Nils Petter Molvær

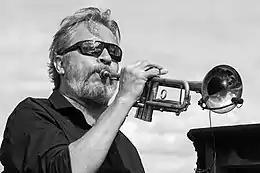
Norway 2020 Photo Hreinn Gudlaugsson

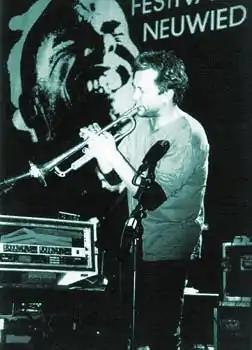
Molvær in Neuwied, Germany, 2011

Nils Petter Molvær, also known as NPM (born 18 September 1960), is a Norwegian jazz trumpeter, composer, and record producer. He is considered a pioneer of future jazz, a genre that fuses jazz and electronic music, best showcased on his most commercially successful album, "Khmer".